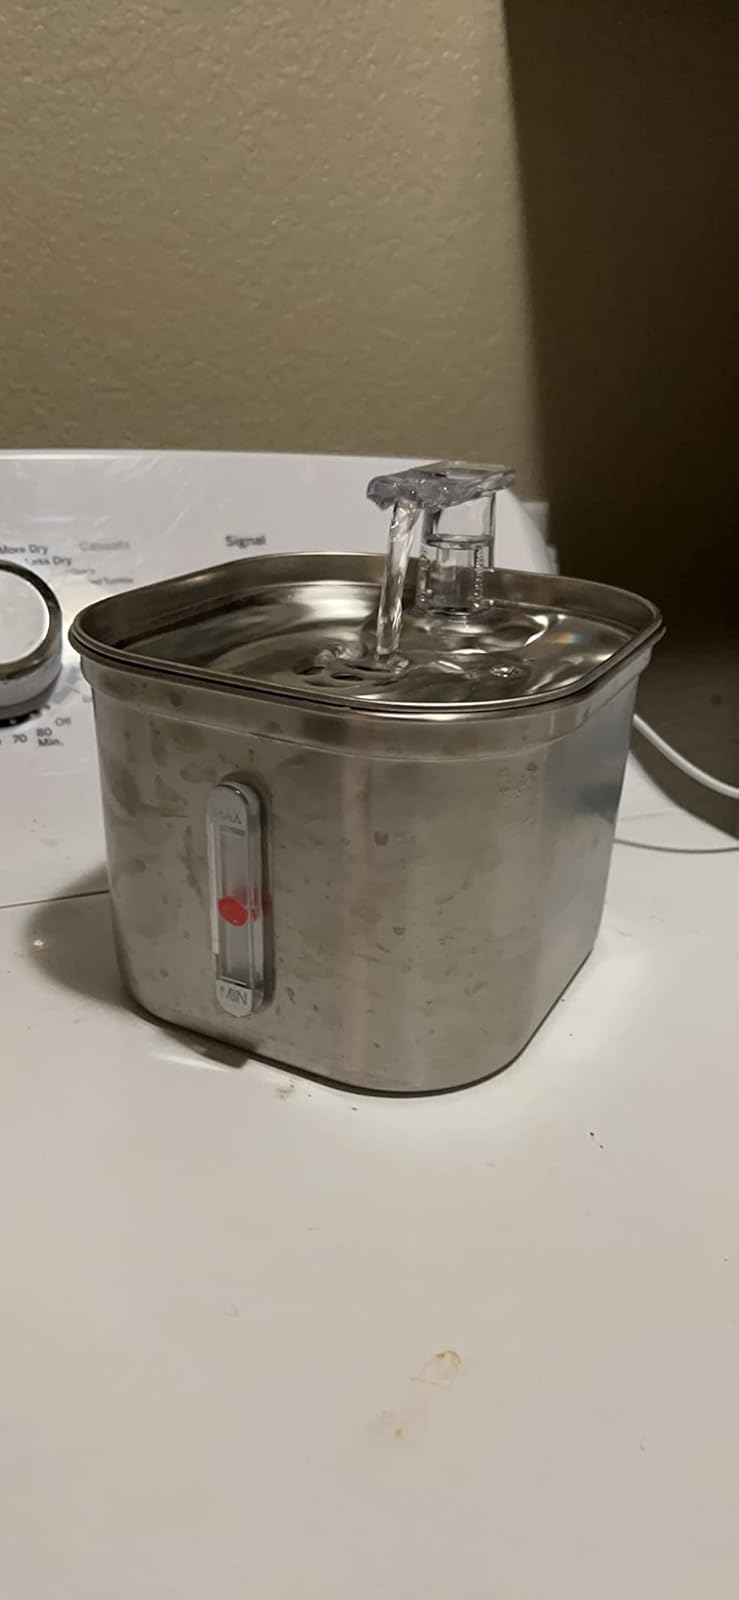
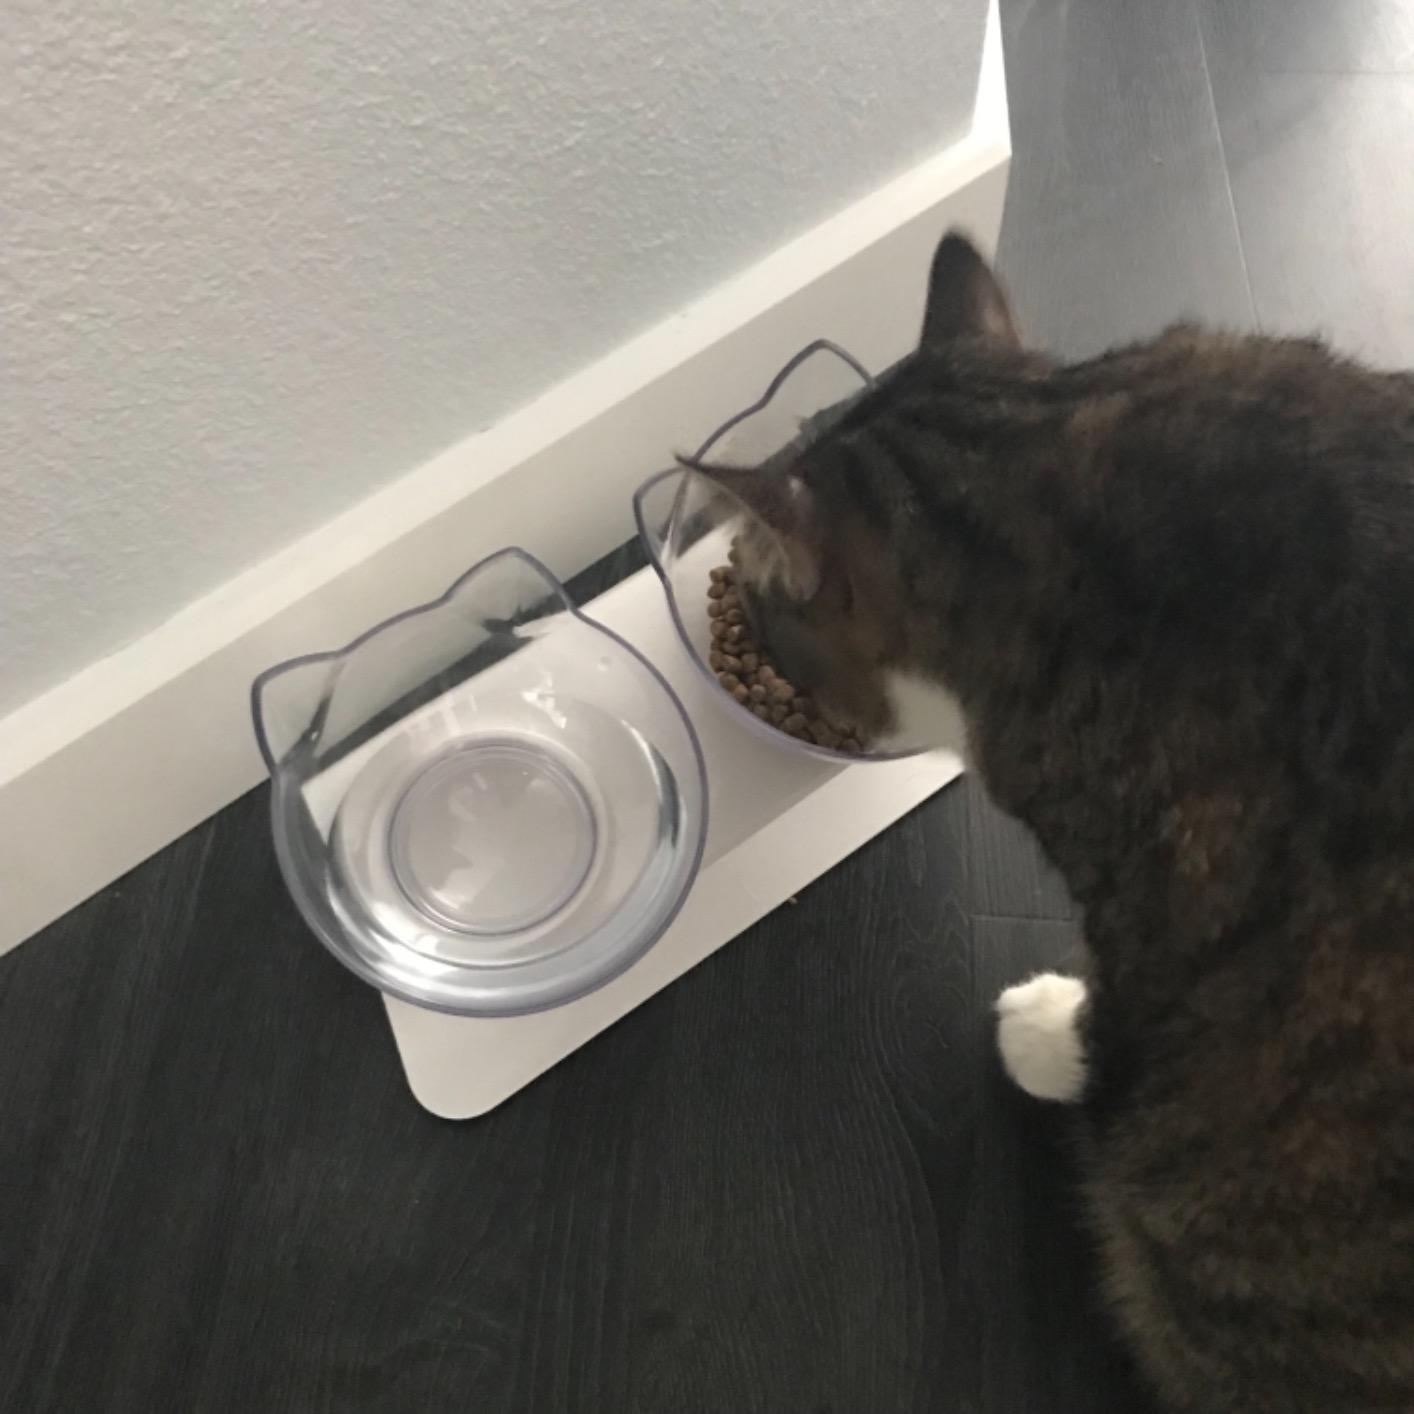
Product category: items_bowl
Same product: no